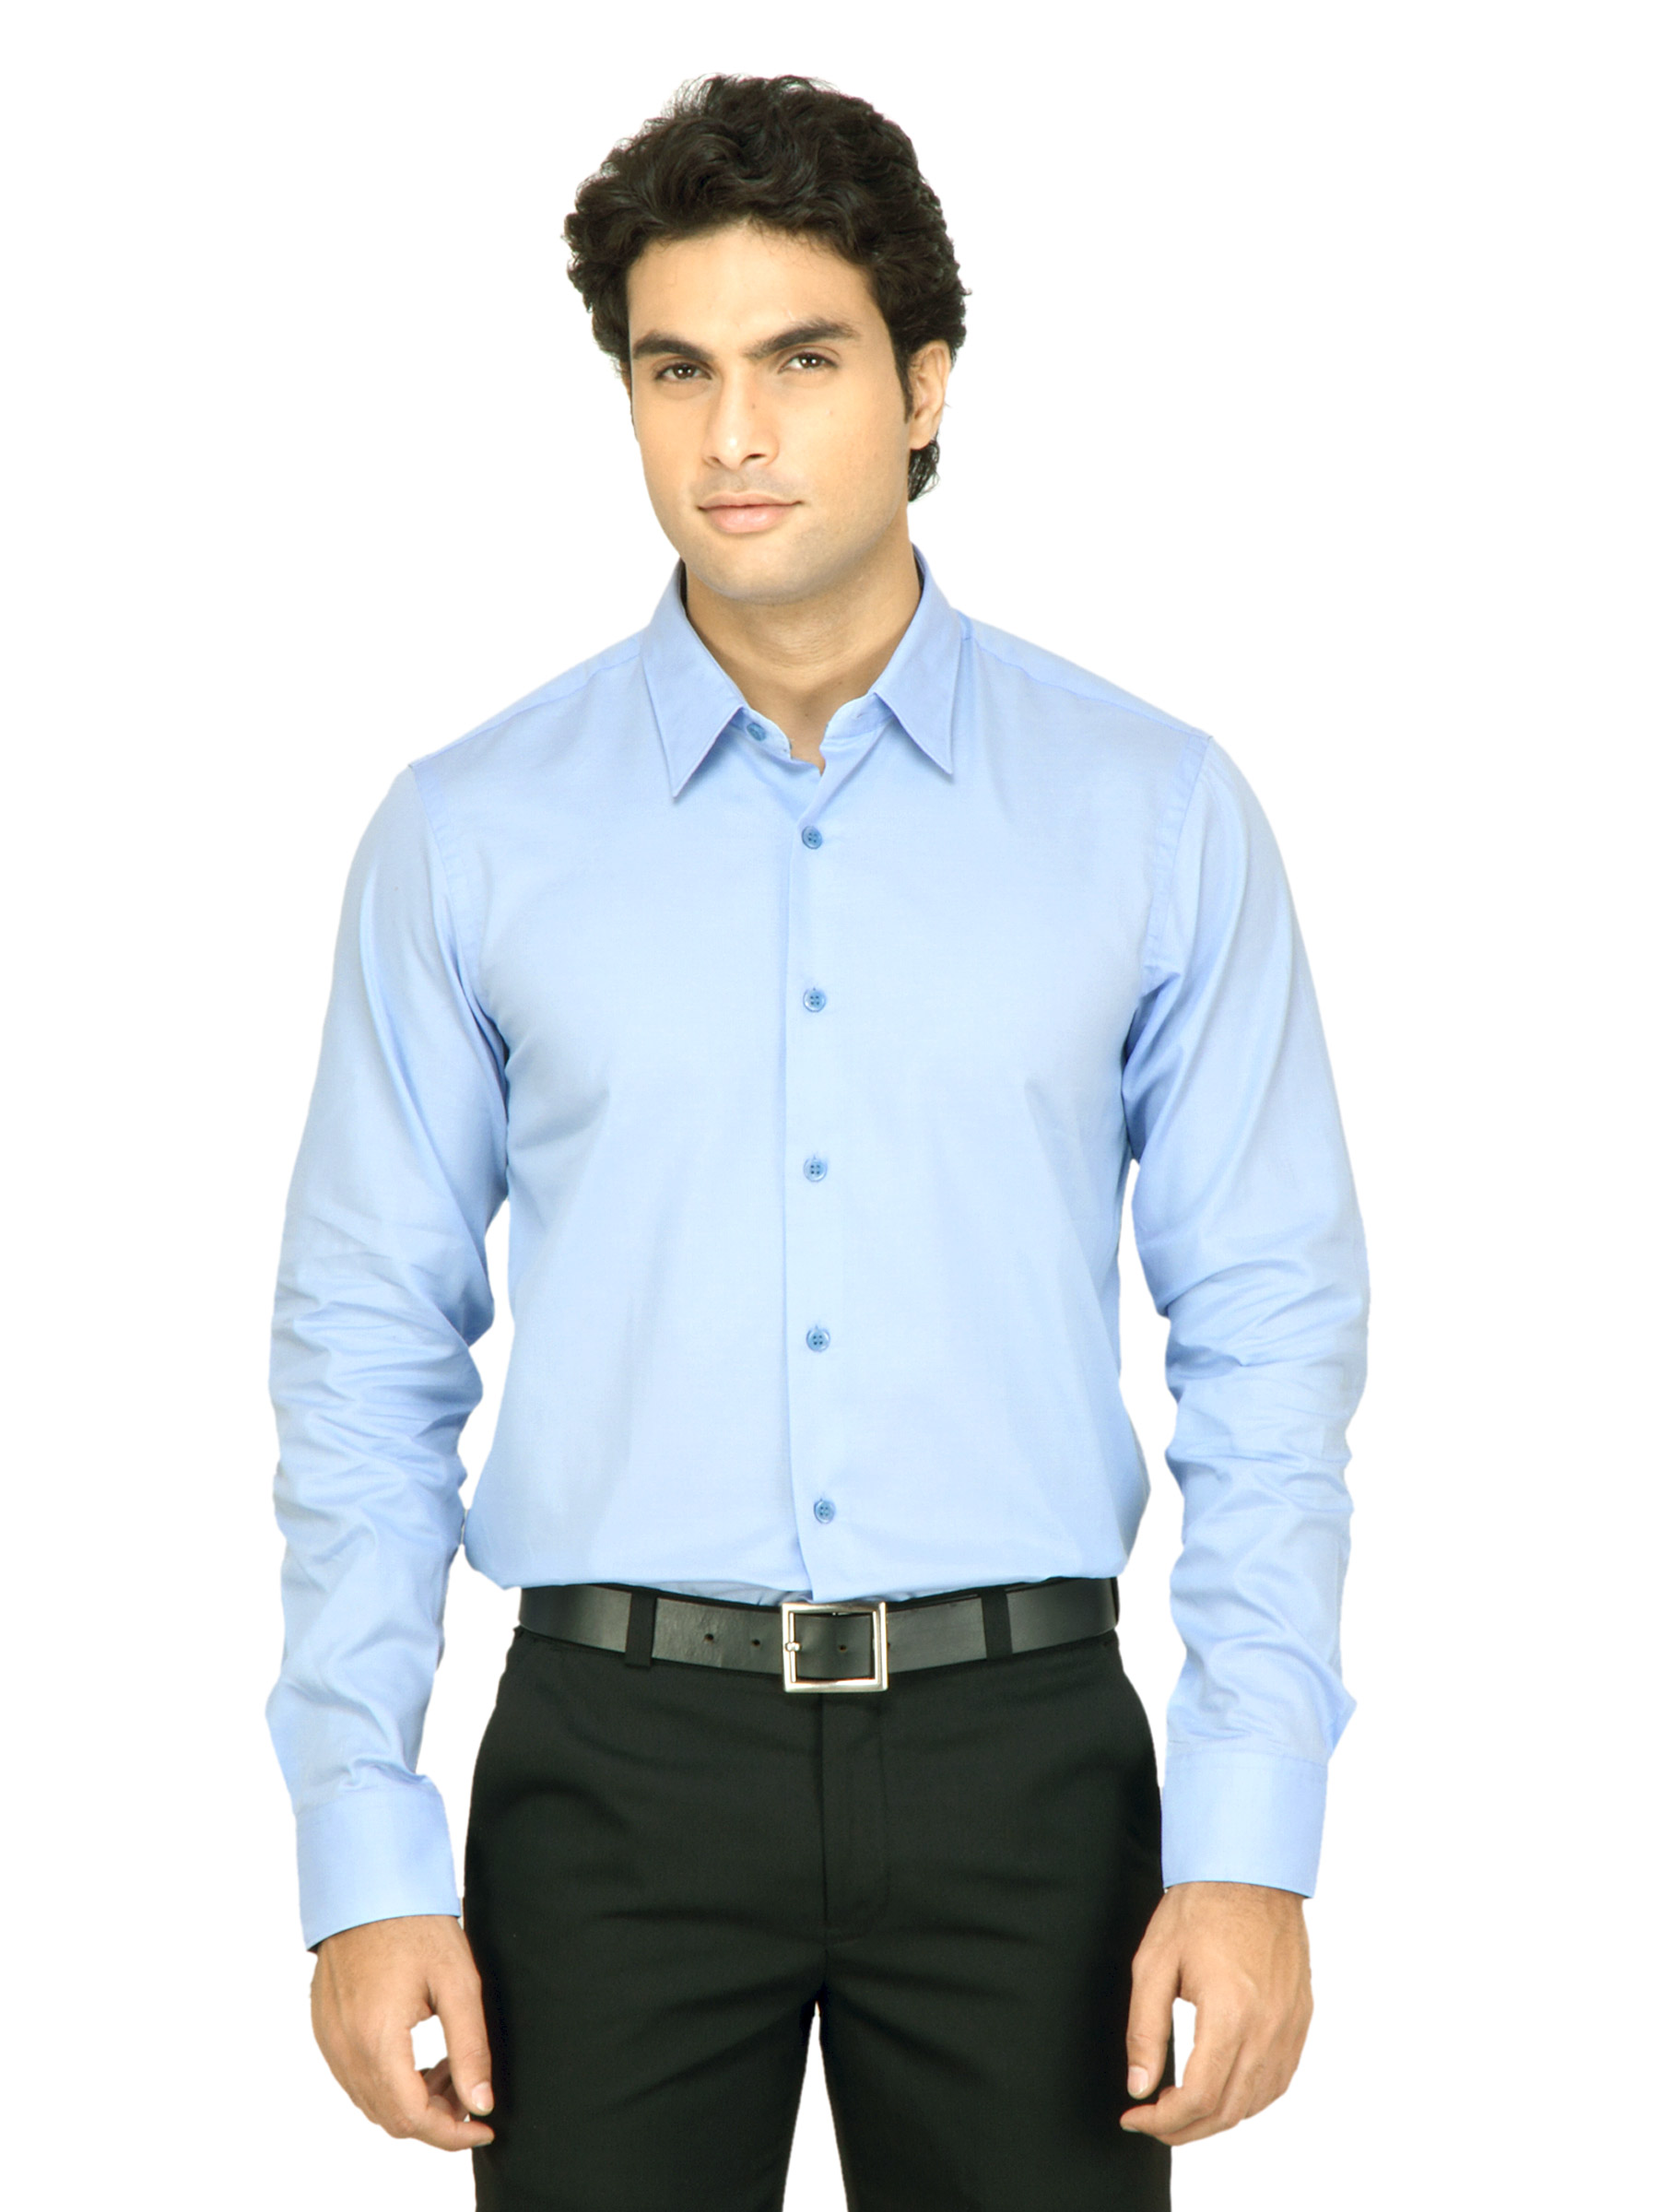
United Colors of Benetton Men Solid Blue Shirt
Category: Apparel / Topwear / Shirts
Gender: Men
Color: Blue
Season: Fall 2011
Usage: Casual